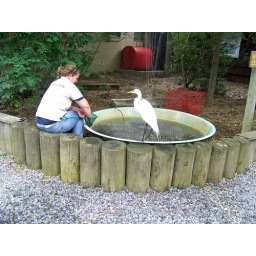
This is a Semi-tame Egret. It is waiting for the girl to catch a fish in the pool and then be fed.